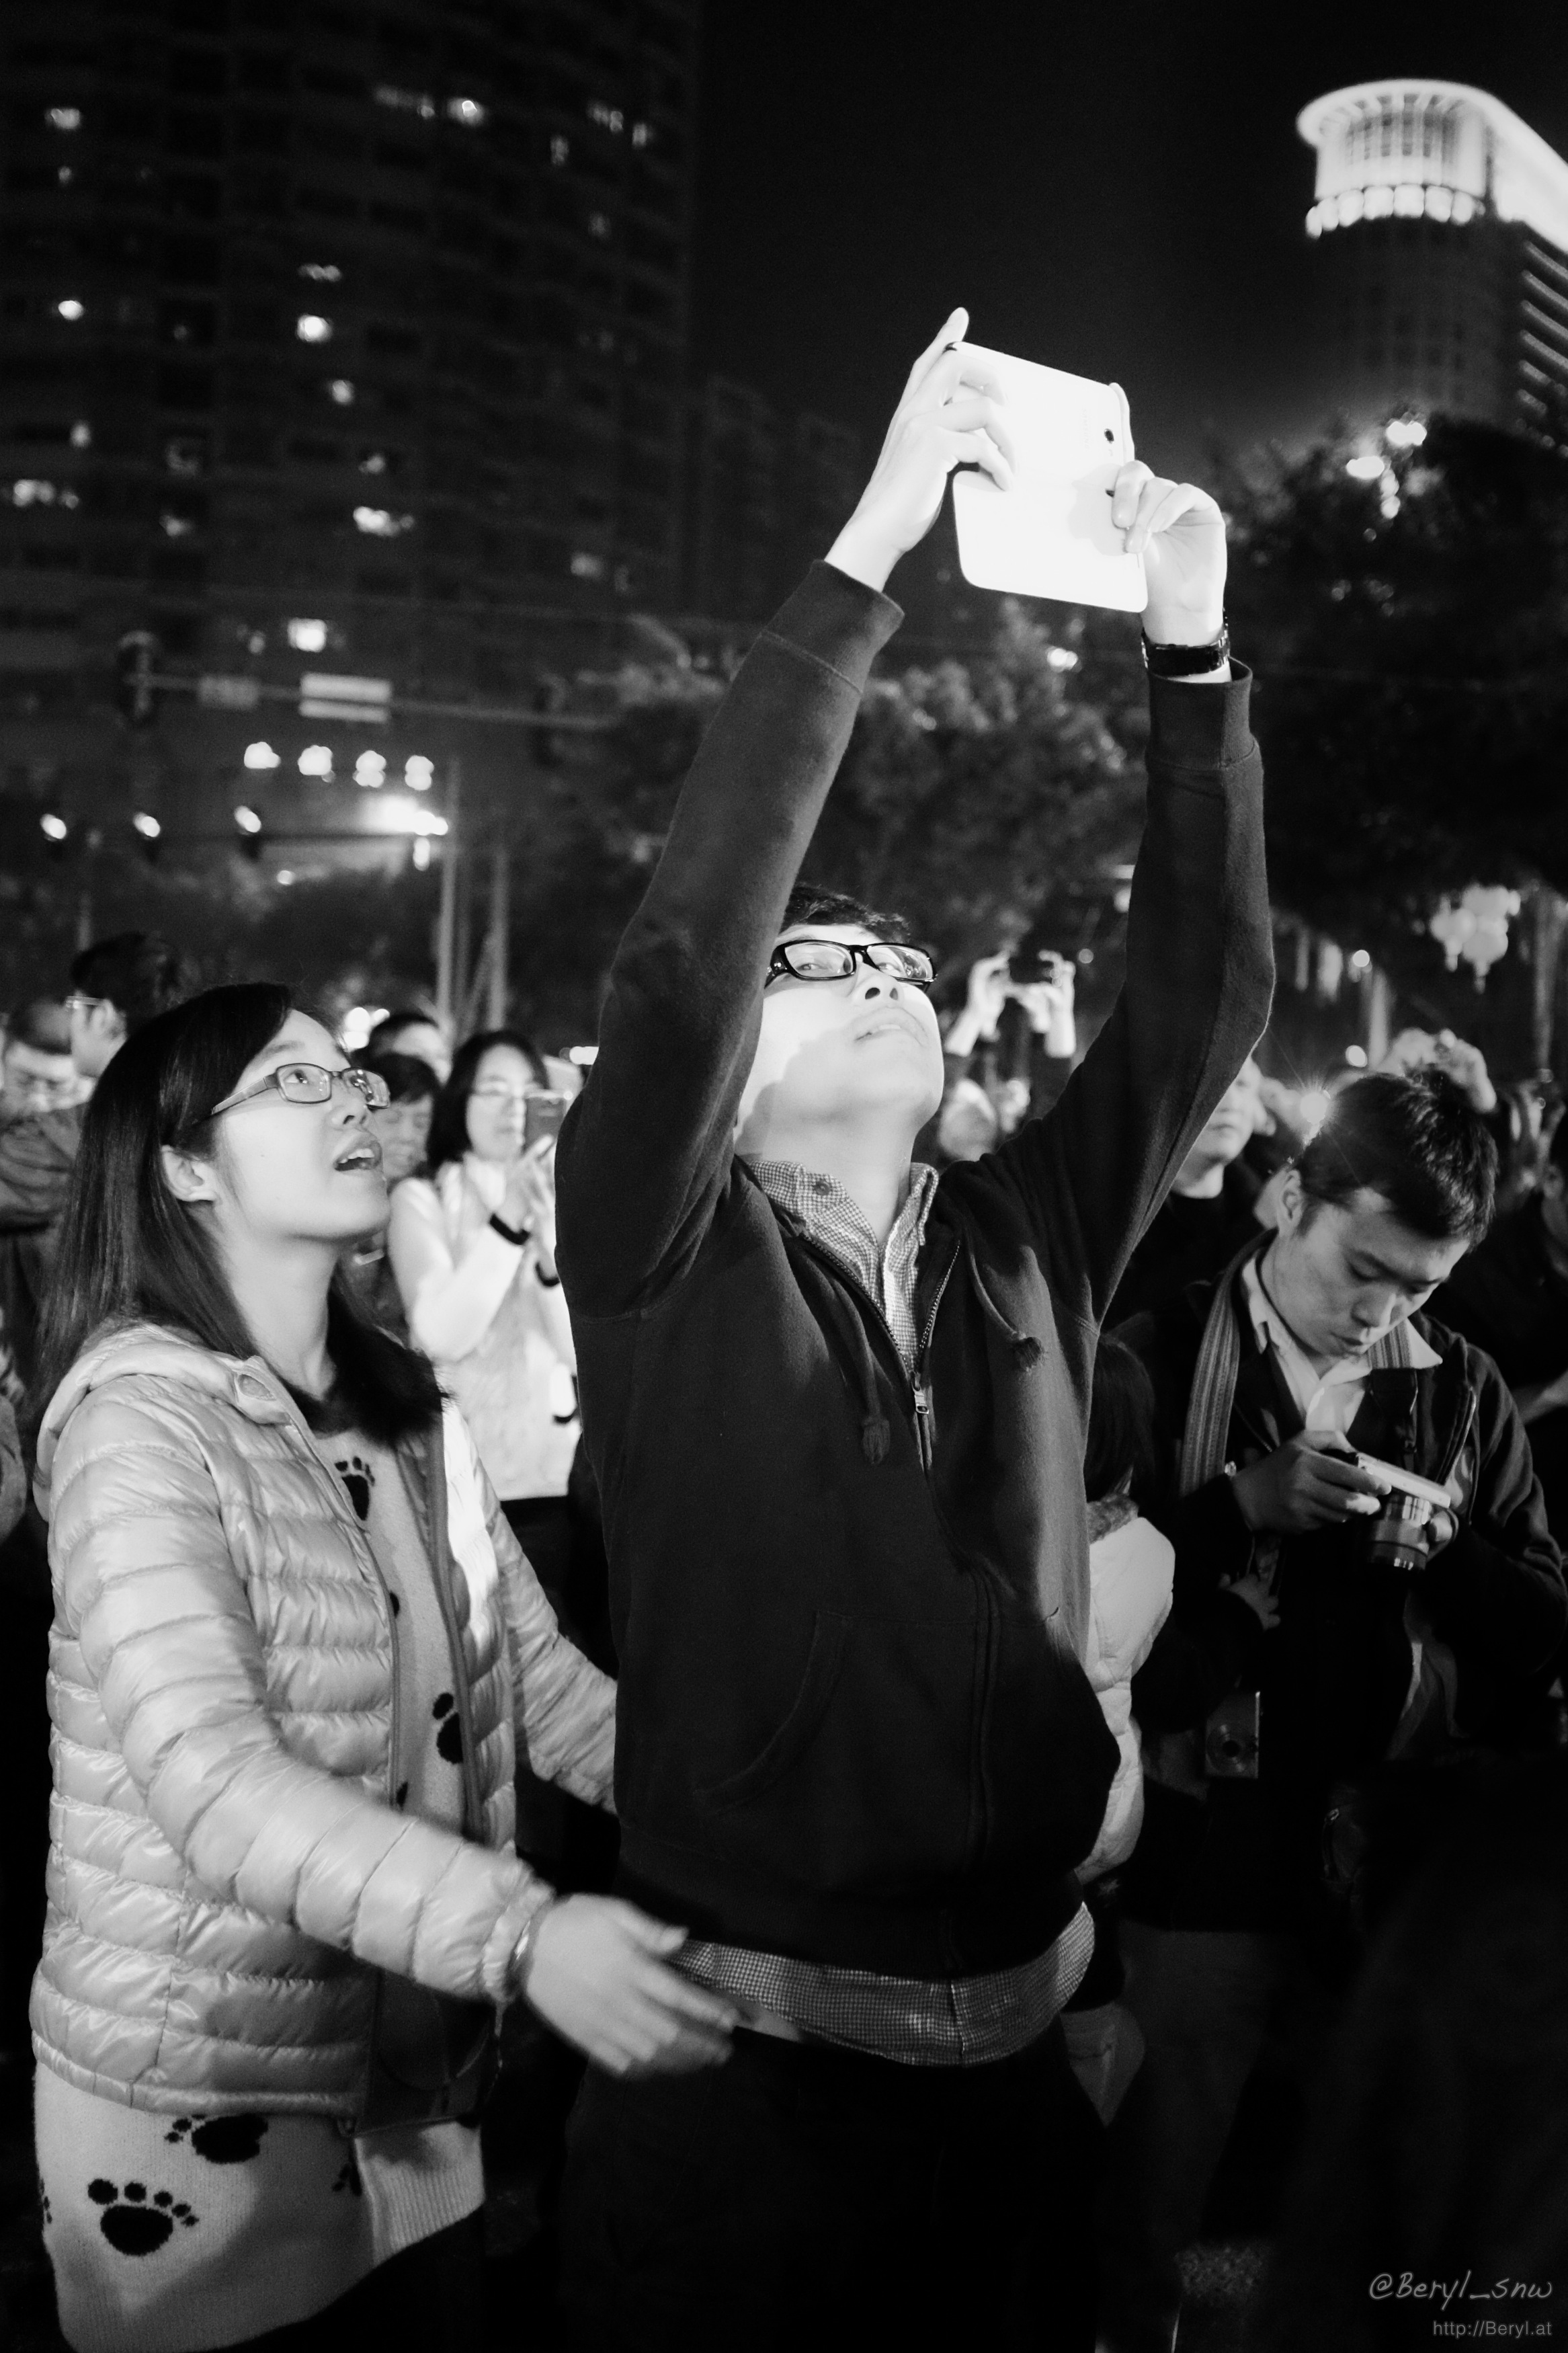
man, black and white, people, street, photography, fujifilm, chinese, black, monochrome, holding, bw, blackandwhite, candid, women, 35mm, cellphone, photograph, canton, photographing, china, x100s, takingphoto, monochrome photography, film noir